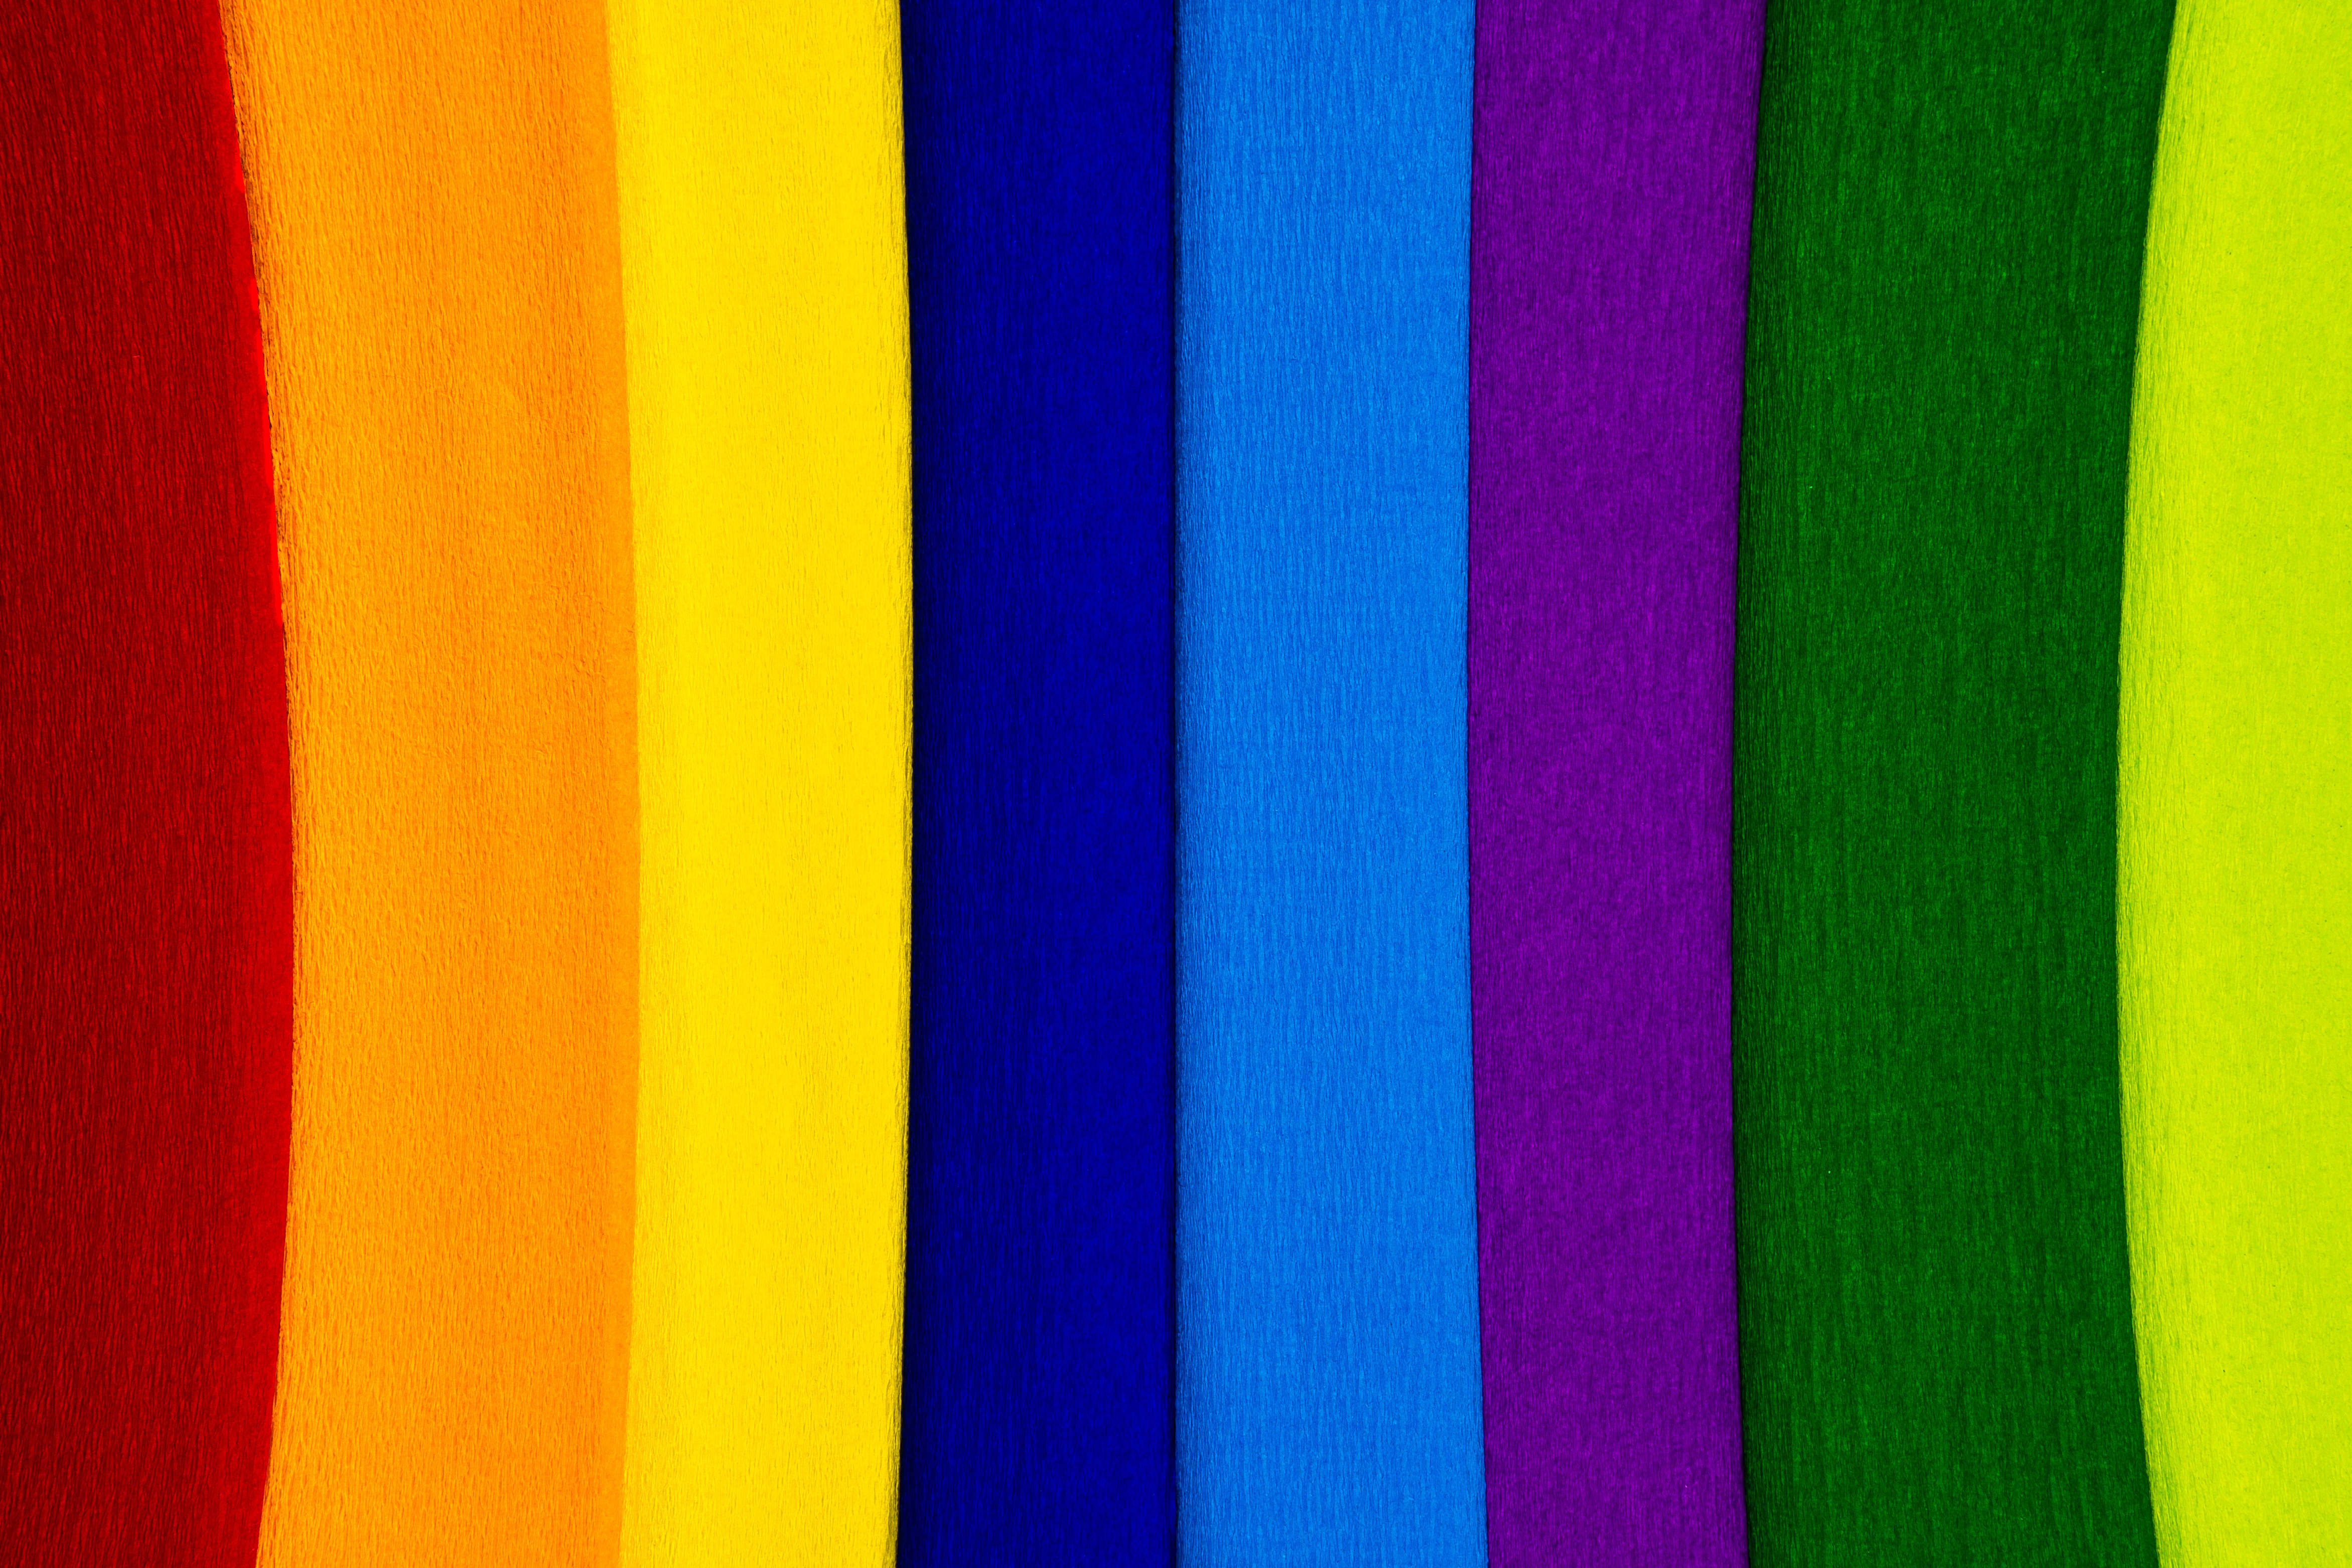
texture, purple, line, green, red, color, macro, flag, office, paint, blue, black, colorful, yellow, pink, paper, close, material, circle, papers, background, stationery, school, magenta, draw, shape, crepe, modern art, tinker, datailaufnahme, office accessories, light blue, macro photo, crepe paper